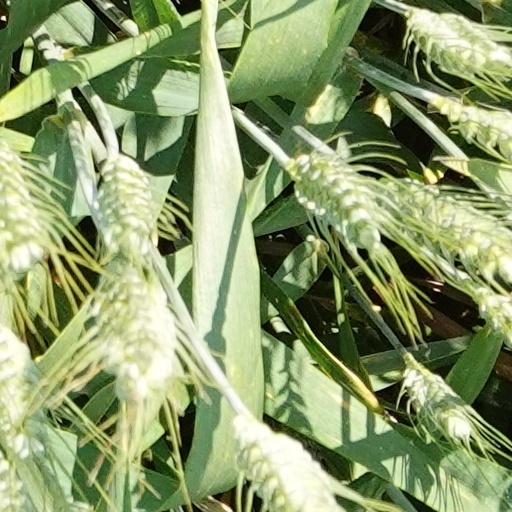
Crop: wheat